Marco Ilaimaharitra

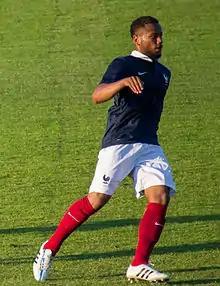
Ilaimaharitra in 2015

Marco Ilaimaharitra (born 26 July 1995) is a professional footballer who plays as a defensive midfielder for Belgian Pro League club Standard Liège. Born in France, he is a former member of its under-19 and under-20 national teams but represents Madagascar at senior international level.